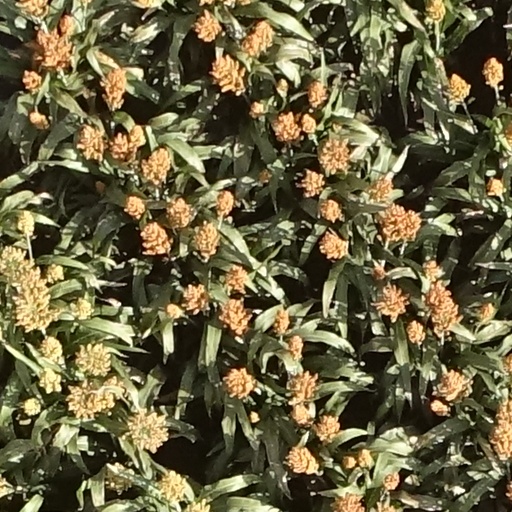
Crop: sorghum